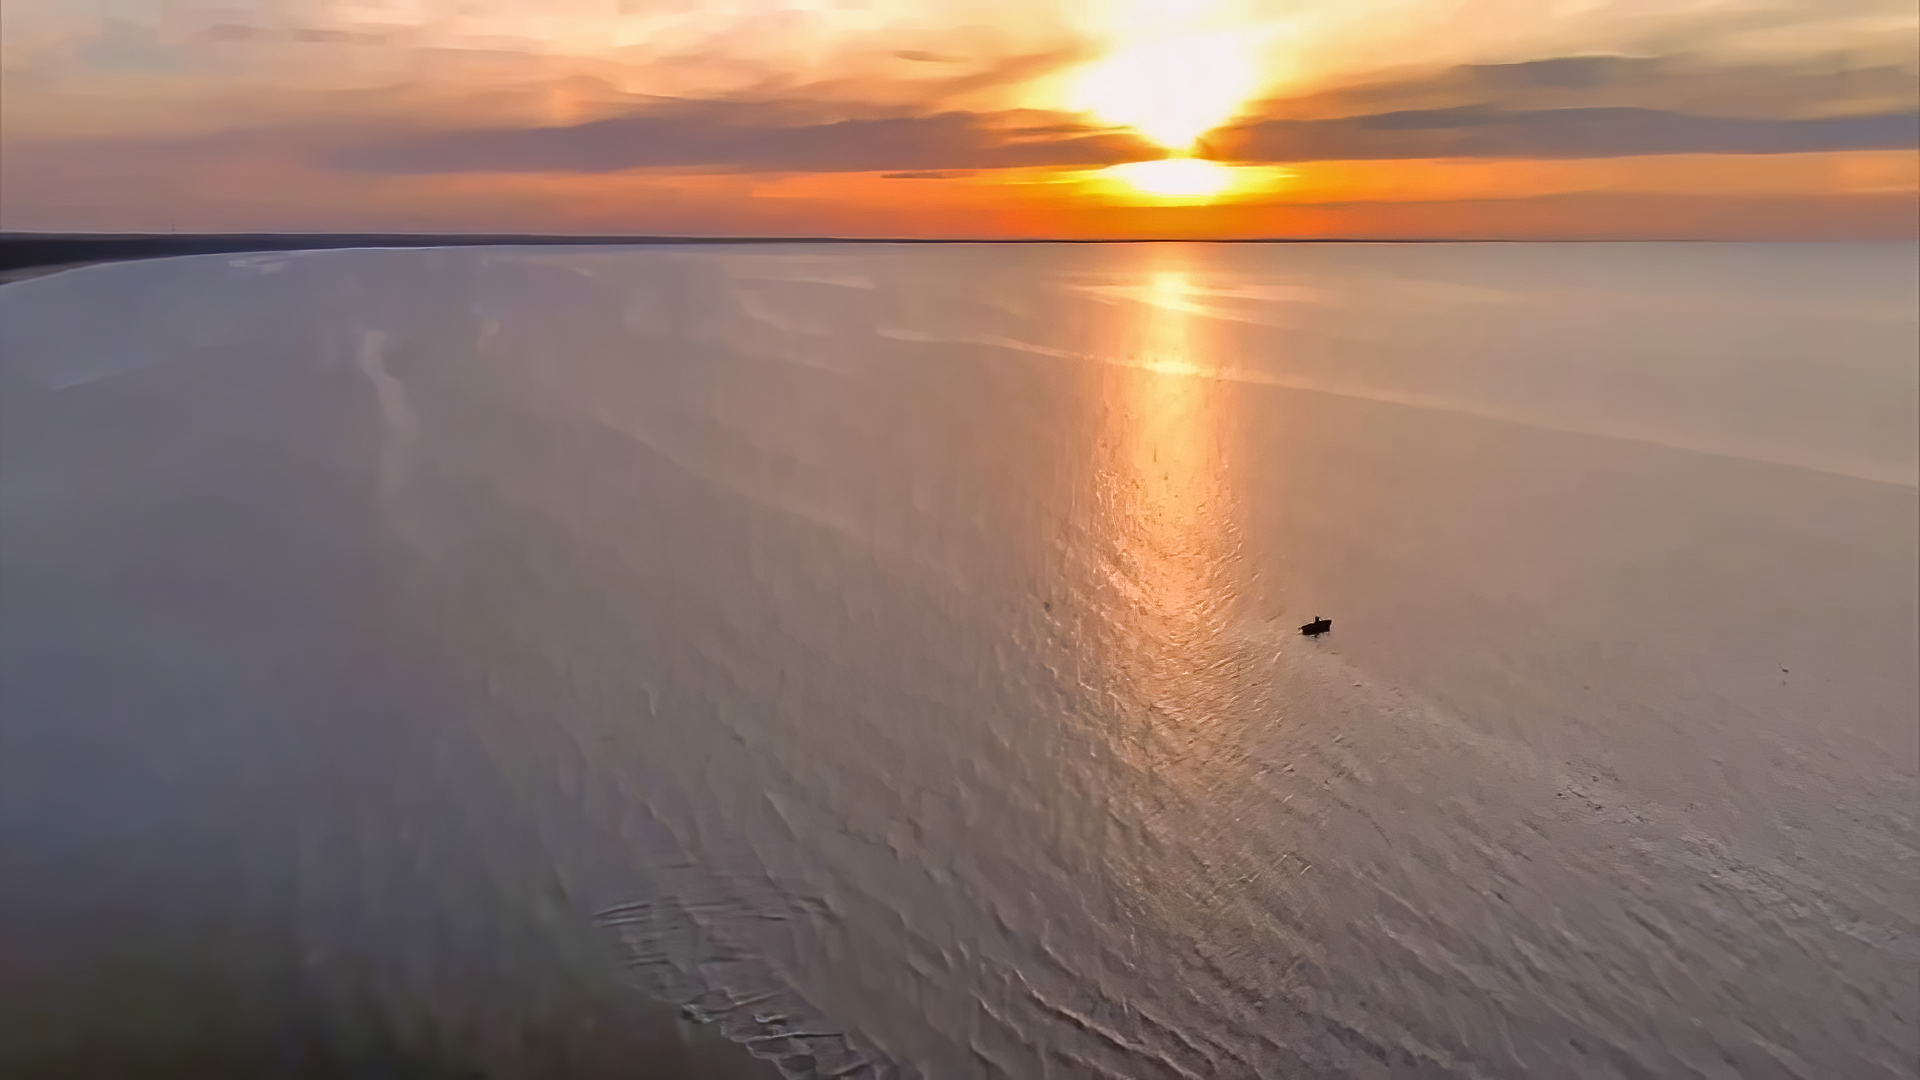
summer, beach, holiday, 2022, water, sky, cloud, water resources, atmosphere, light, orange, dusk, natural landscape, lake, sunlight, afterglow, sunset, body of water, coastal and oceanic landforms, sunrise, horizon, astronomical object, morning, landscape, red sky at morning, waterway, wind wave, sun, calm, wood, cumulus, shore, coast, evening, dawn, reflection, reservoir, ocean, wave, sound, channel, heat, loch, bay, headland, tropics, inlet, lake district, tide, rock, cape, sand, sea